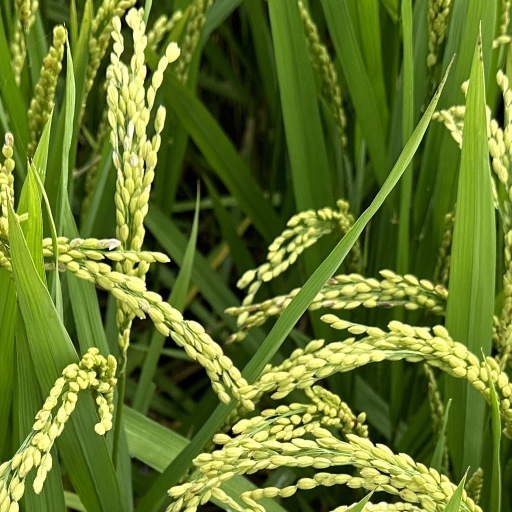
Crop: rice